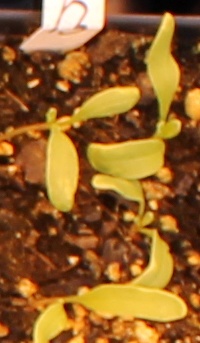
Label: Sugar beet